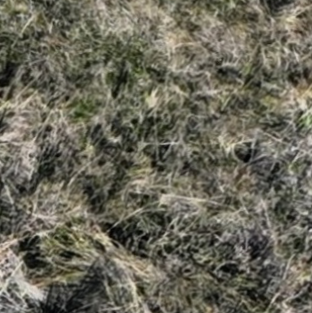
Month: october